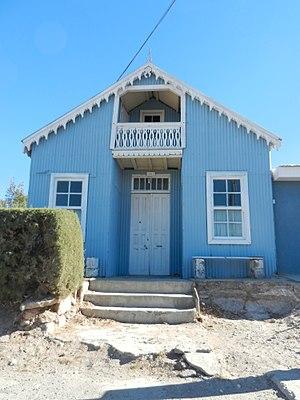
La province de Chubut est une province de l’Argentine, située en Patagonie, entre les 42ᵉ et 46ᵉ parallèles sud.